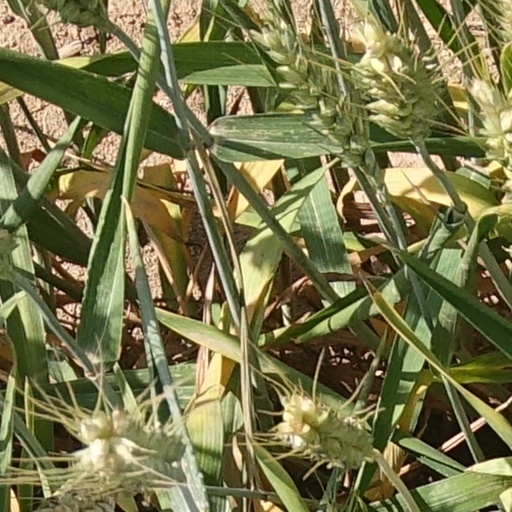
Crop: wheat